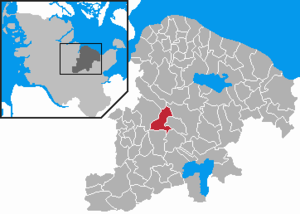
Preetz
Kort
Preetz er en by i det nordlige Tyskland, beliggende sydøst for Kiel, i Kreis Plön. Kreis Plön ligger i delstaten Slesvig-Holsten. Midt i byen ligger den lille sø Kirchsee. Preetz er på grund af tidligere tiders mange skomagere i byen kendt under navnet Schusterstadt.